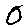
Label: 0